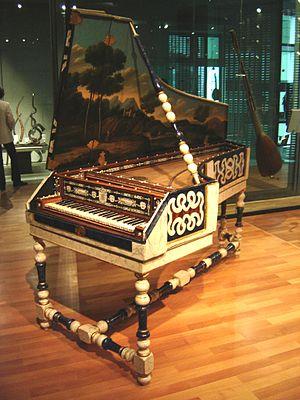
Clavecin italien - Pietro Faby 1677 - Paris, Musée de la Musique
Un clavecin est un instrument de musique à cordes muni d'un ou plusieurs claviers dont chacune des cordes est « pincée » par un dispositif nommé sautereau.
Pietro Faby est un facteur italien de clavecins actif à Paris au XVIIᵉ siècle.
L'histoire du clavecin est, en tant que telle, une science récente car aucun traité d'ensemble sur ce sujet n'a été rédigé avant la période moderne. Elle s'appuie sur une iconographie et des documents écrits épars et disparates et sur l'étude des instruments anciens, souvent profondément altérés au cours de leur existence et aujourd'hui conservés dans les musées et les collections privées ; si nombre d'entre eux sont signés, datés et susceptibles d'un suivi dans les archives, beaucoup d'autres sont anonymes et ouvrent encore un vaste champ d'investigation aux experts.